Riot

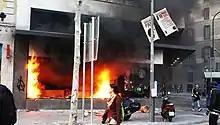
A Starbucks after anti austerity protests and riots in Barcelona in April 2012

Sports riots such as the Nika riots can be sparked by the losing or winning of a specific team or athlete. Fans of the two teams may also fight. Sports riots may happen as a result of teams contending for a championship, a long series of matches, or scores that are close. Sports are the most common cause of riots in the United States, accompanying more than half of all championship games or series. Almost all sports riots in the United States occur in the winning team's city.